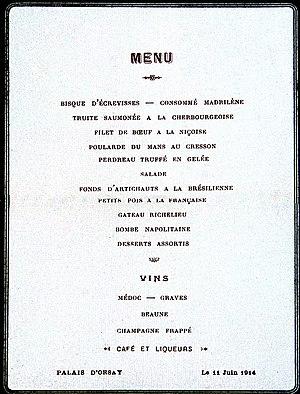
menu archives Curnonsky - editions Curnonska, T2 2007
La poularde est une poulette domestique qui n'a pas encore pondu, castrée, engraissée par une nourriture riche de céréales et de produits laitiers. Les filets sont longs et larges, les pillons ronds, les muscles infiltrés de graisse donnent une chair fine et fondante.